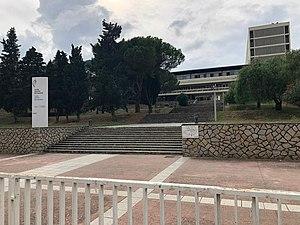
Entrée principale du lycée Laetitia Bonaparte
Le lycée Laetitia-Bonaparte est un établissement public local d’enseignement général et technologique, situé à Ajaccio. Il s’agit du plus gros établissement d’enseignement secondaire de l’académie de Corse avec chaque année environ 1400 élèves et étudiants régulièrement inscrits.